Li Qiang (revolutionary)

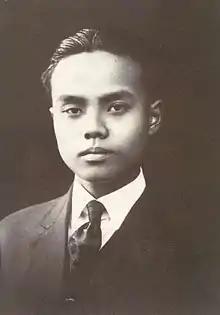
Li in 1923

Li Qiang (26 September 1905 – 29 September 1996) was a Chinese Communist revolutionary, military engineer, secret agent, radio scientist, diplomat, and politician. He served as the 2nd Minister of Foreign Trade of China from November 1973 to September 1981, and was elected an academician of the Chinese Academy of Sciences in 1955.